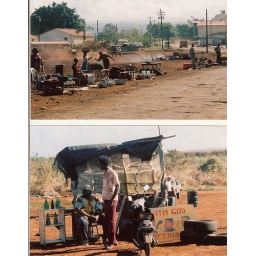
We created this marketplace in a field for the TV show &amp;quot;LOST&amp;quot;.